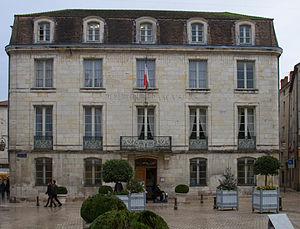
L'hôtel de Lagrange-Chancel, ancien hôtel de ville (jusqu'en mai 2013) de Périgueux, Dordogne, France.